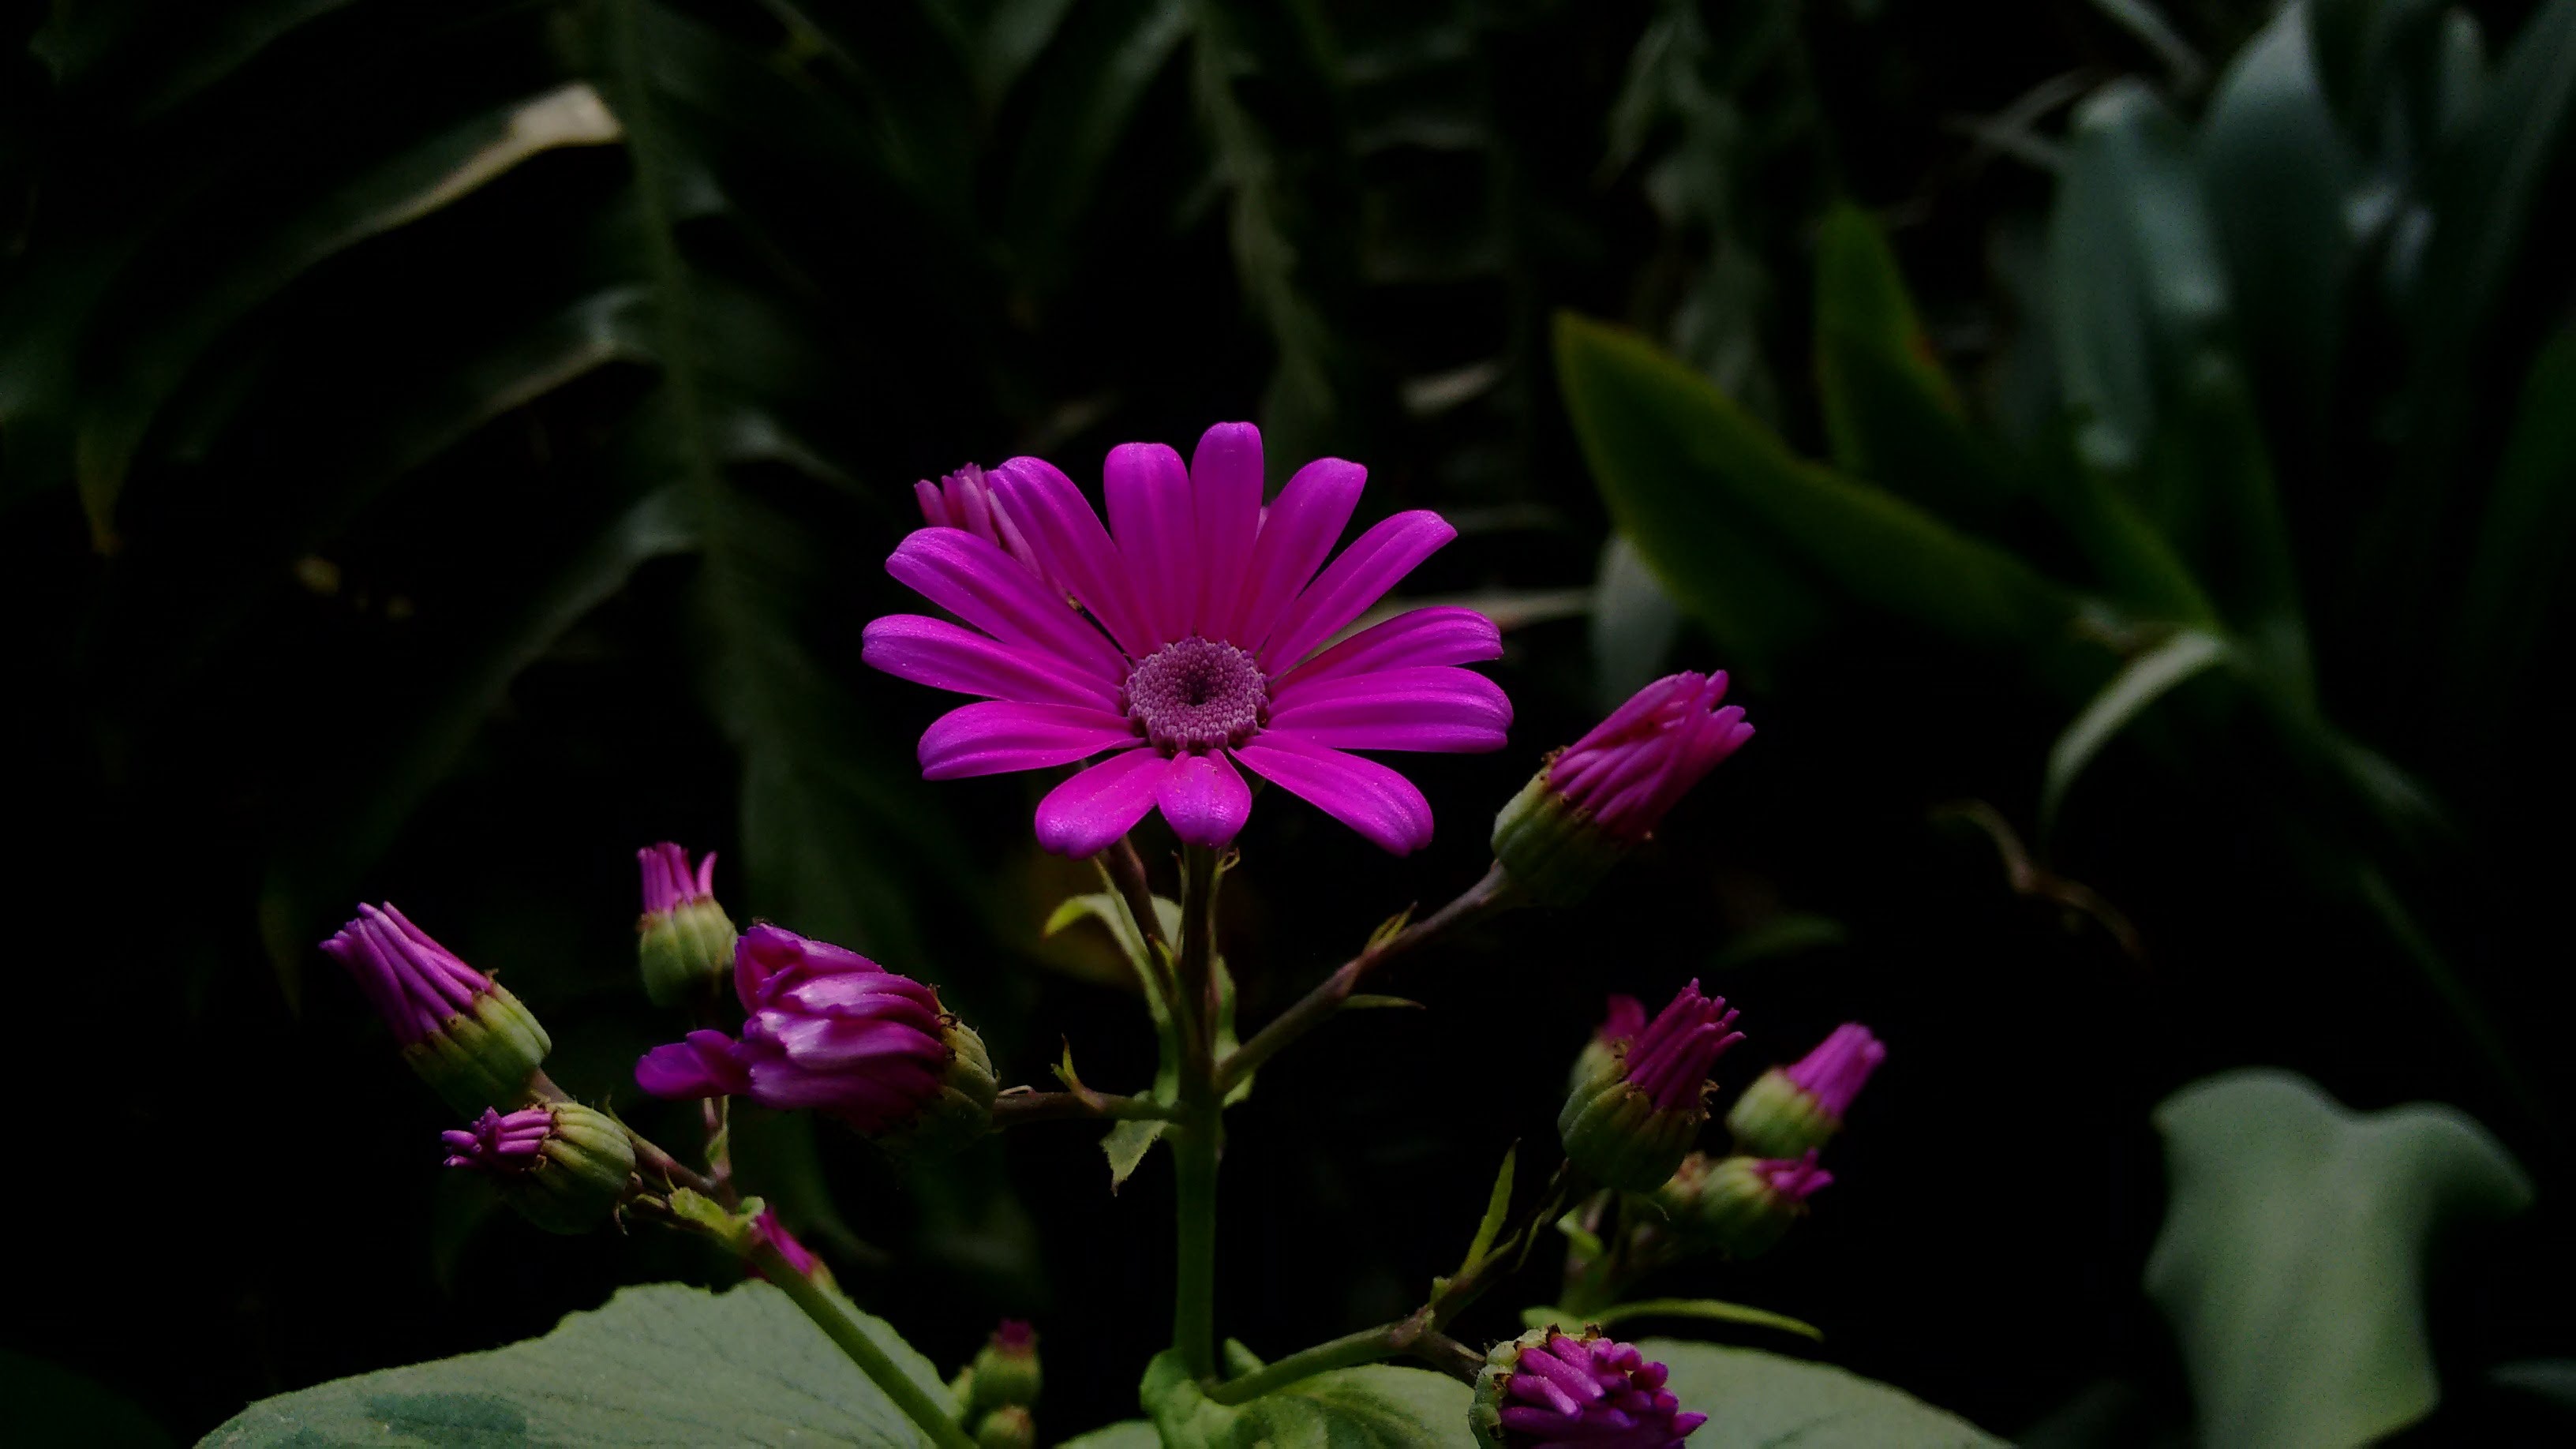
flower, flowering plant, plant, petal, pink, botany, violet, purple, spring, magenta, wildflower, annual plant, plant stem, gerbera, herbaceous plant, pink family, aster, dianthus, barberton daisy, geranium, ice plant family, daisy family, perennial plant